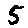
Label: 5